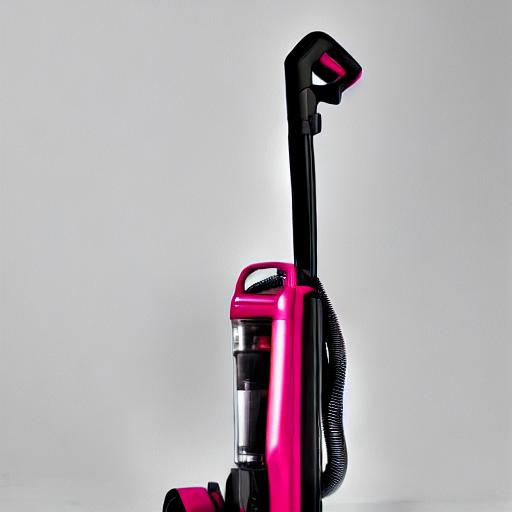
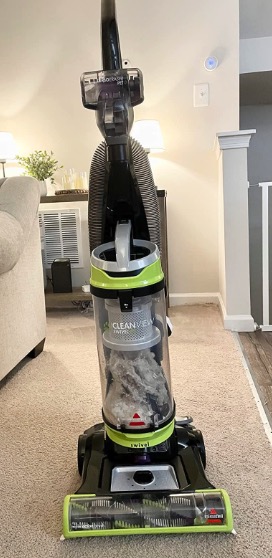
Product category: items_vacuum
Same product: no